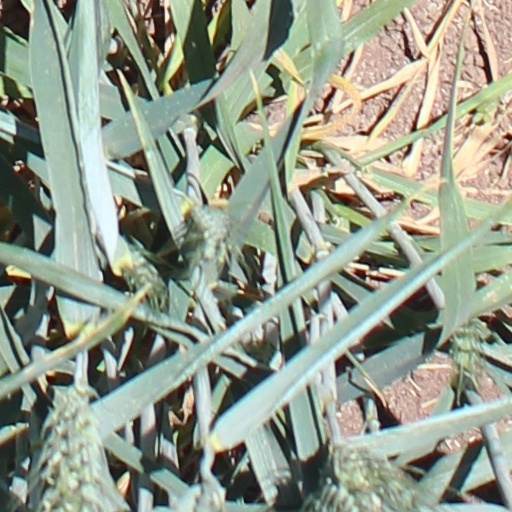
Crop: wheat